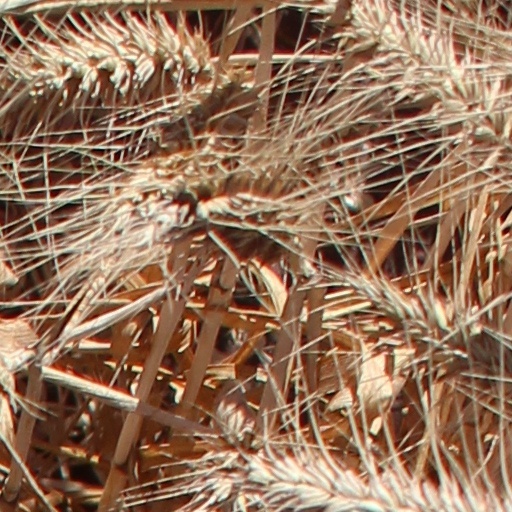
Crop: wheat